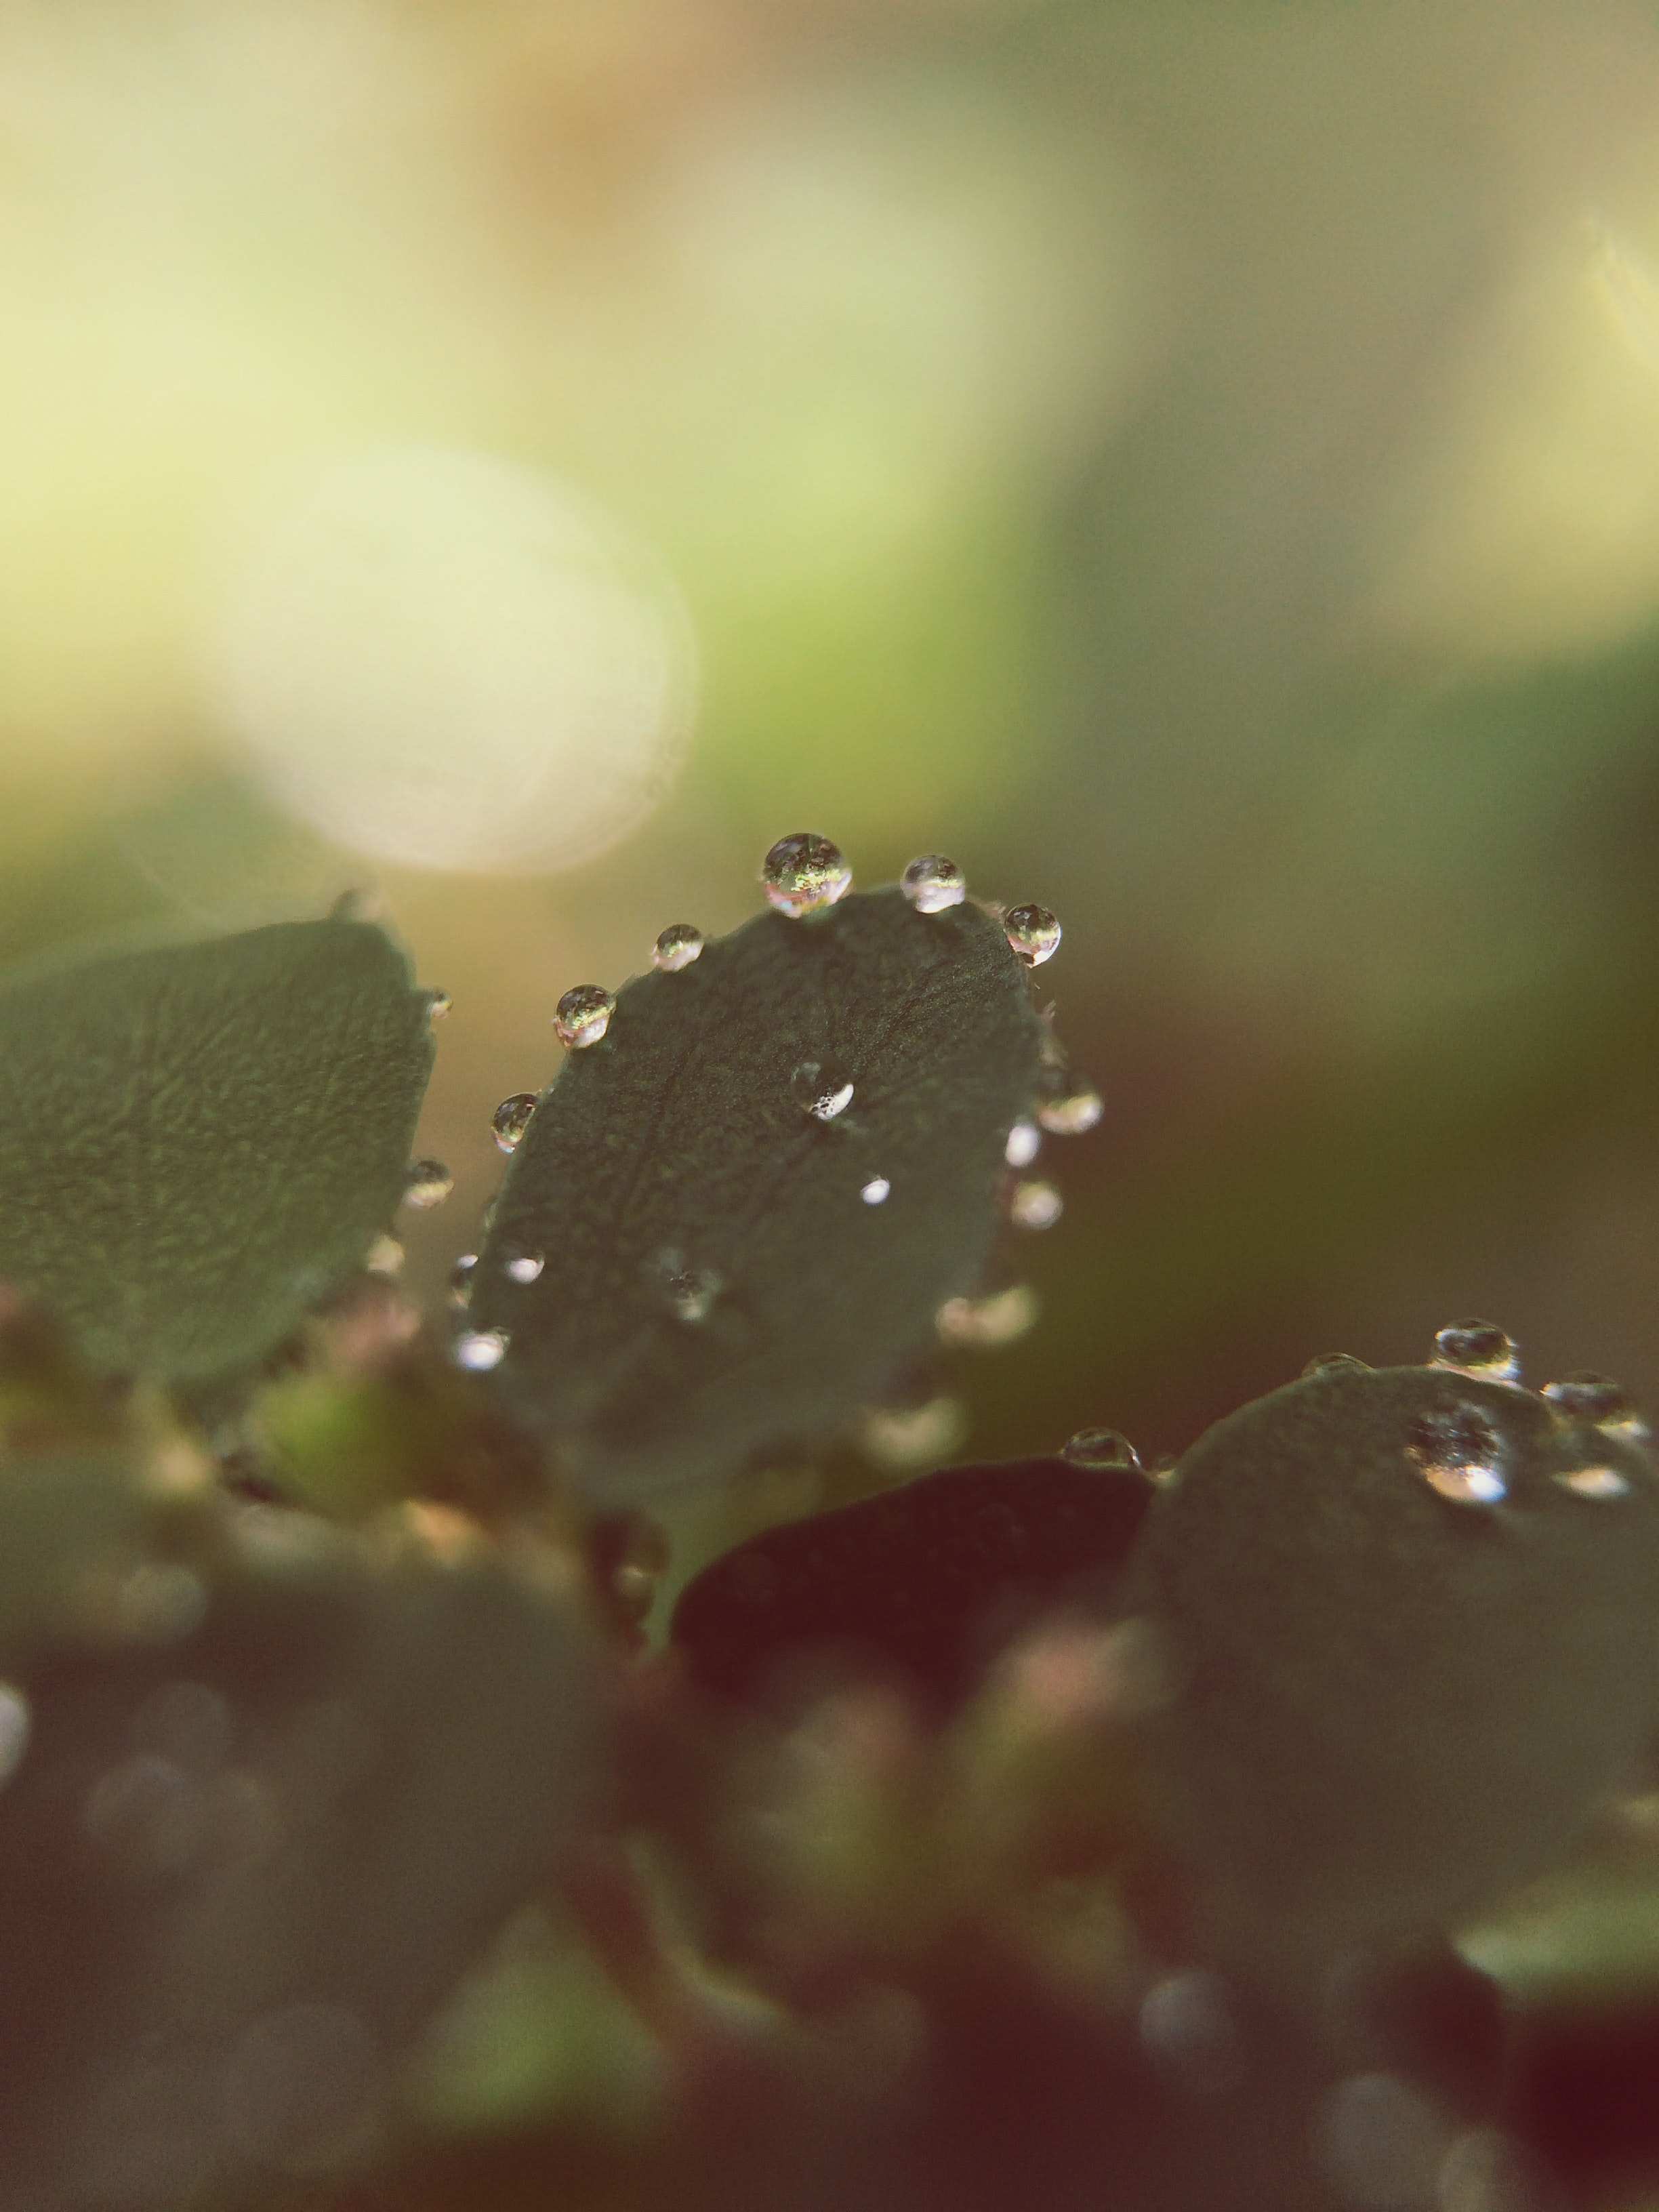
water, moisture, dew, leaf, green, macro photography, drop, light, morning, sunlight, close up, flower, plant, spring, sky, photography, grass